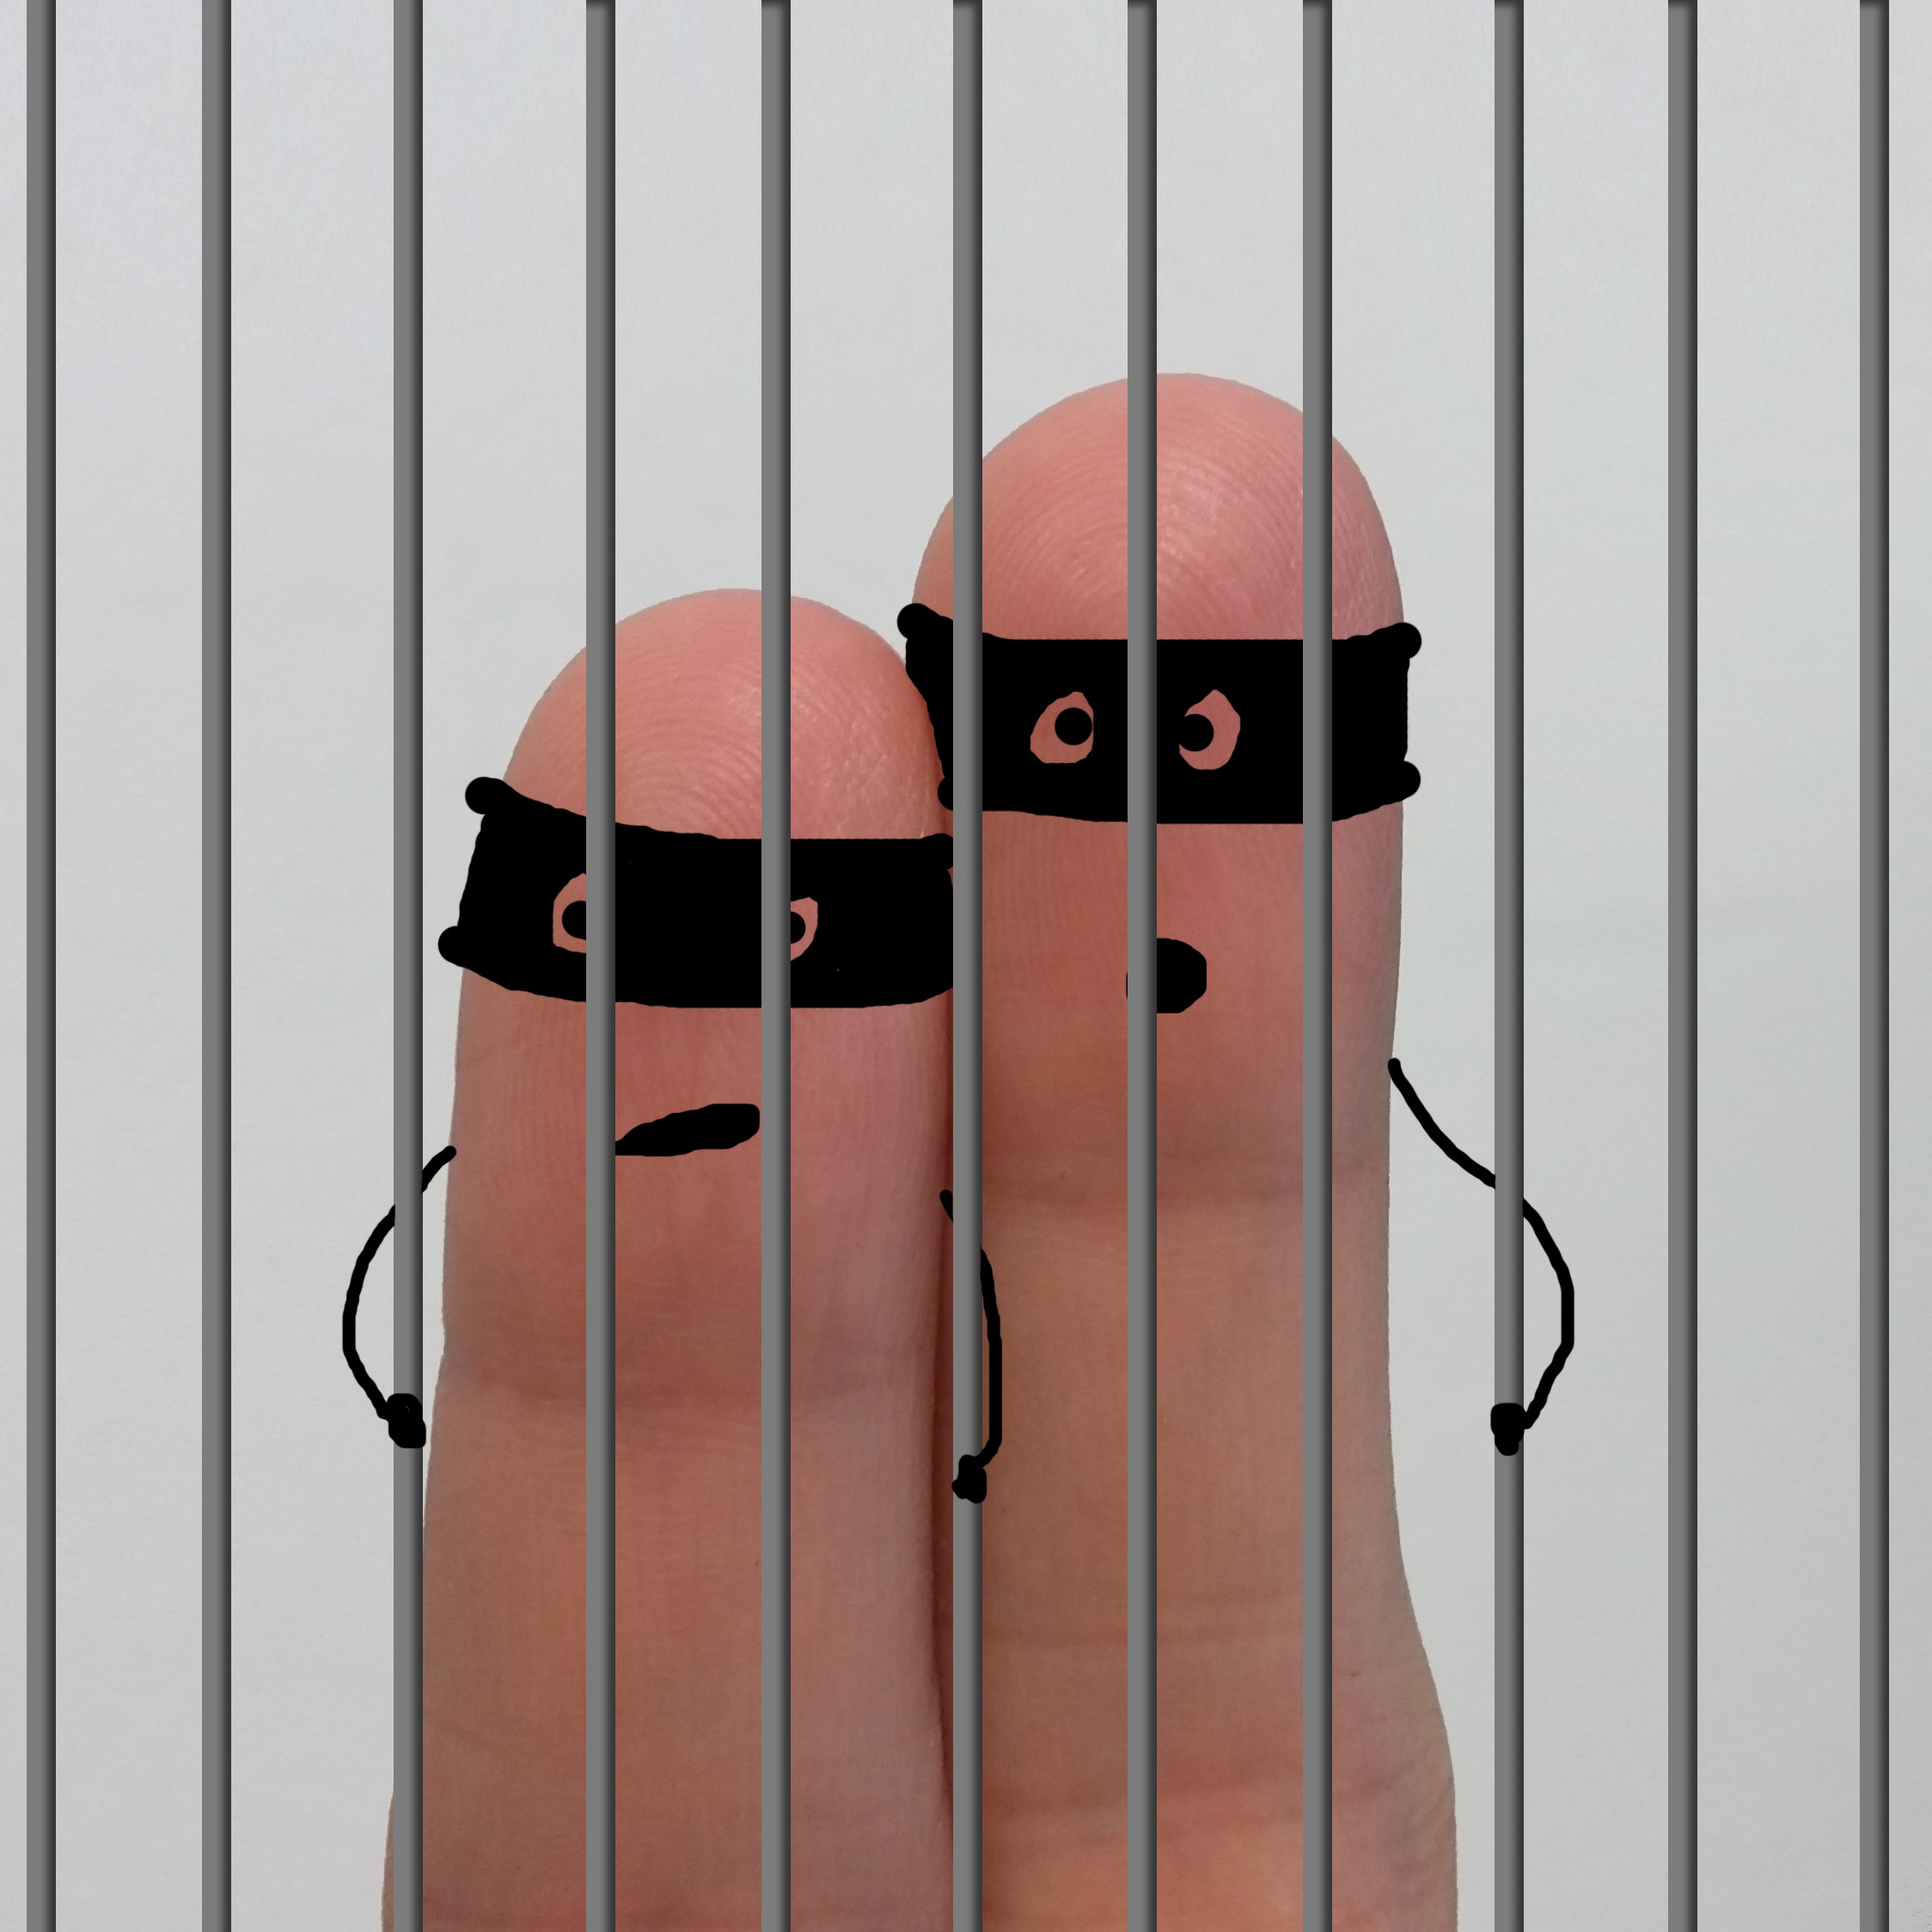
line, finger, red, flight, money, couple, furniture, lighting, interior design, bars, art, fear, drawing, design, fingers, prison, crime, jail, cell, swag, thief, smilies, theft, robbery, window covering, booty, thieves, criminals, torque thieves